Adnation

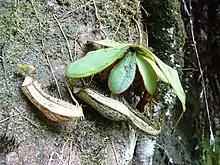
The tropical pitcher plant "Nepenthes adnata" is named for its adnate leaf bases

In botany, adnation is the fusion of two or more whorls of a flower, e.g. stamens to petals, within angiosperms (flowering plants). This is in contrast to connation, the fusion among a single whorl.